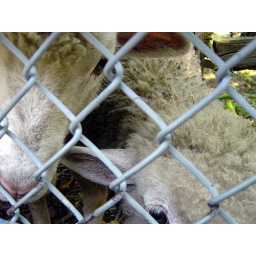
this weekend's discovery: a petting zoo (two sheep, bunnies, and two goats) within walking distance from home